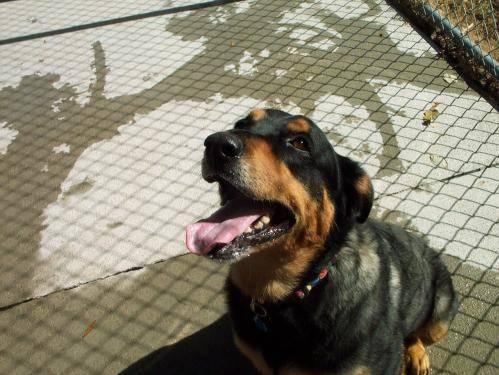
dog